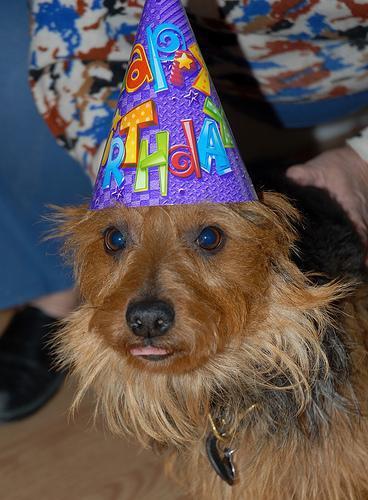
Australian_terrier